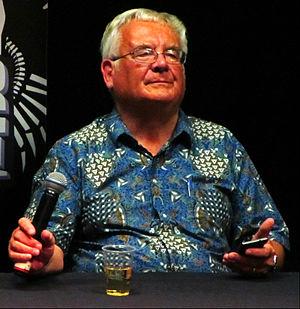
John Ramsey Campbell, né le 4 janvier 1946 à Liverpool, est un écrivain britannique.